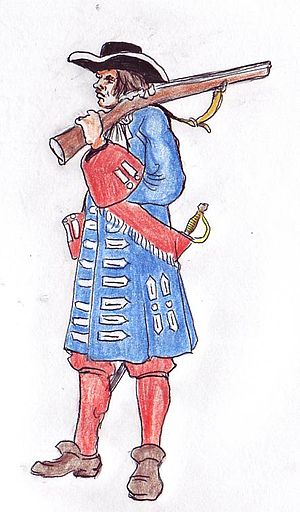
Musketer
Fransk Musketerkorporal.
En Musketer var en infanterist i 1500-1700-tallet, der var bevæbnet med en musket. I Danmark kender man bedst typen igennem Alexandre Dumas' bog om De Tre Musketerer.